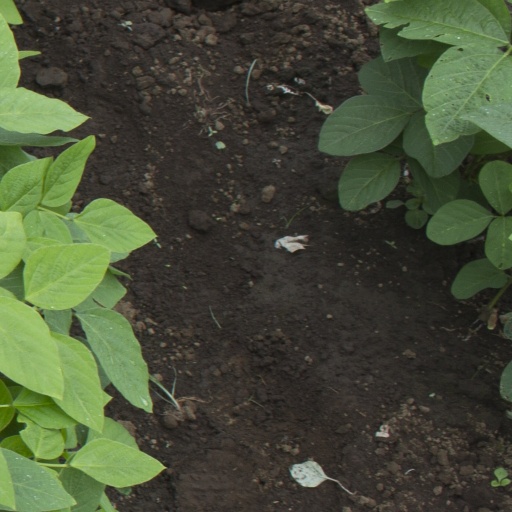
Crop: soybean